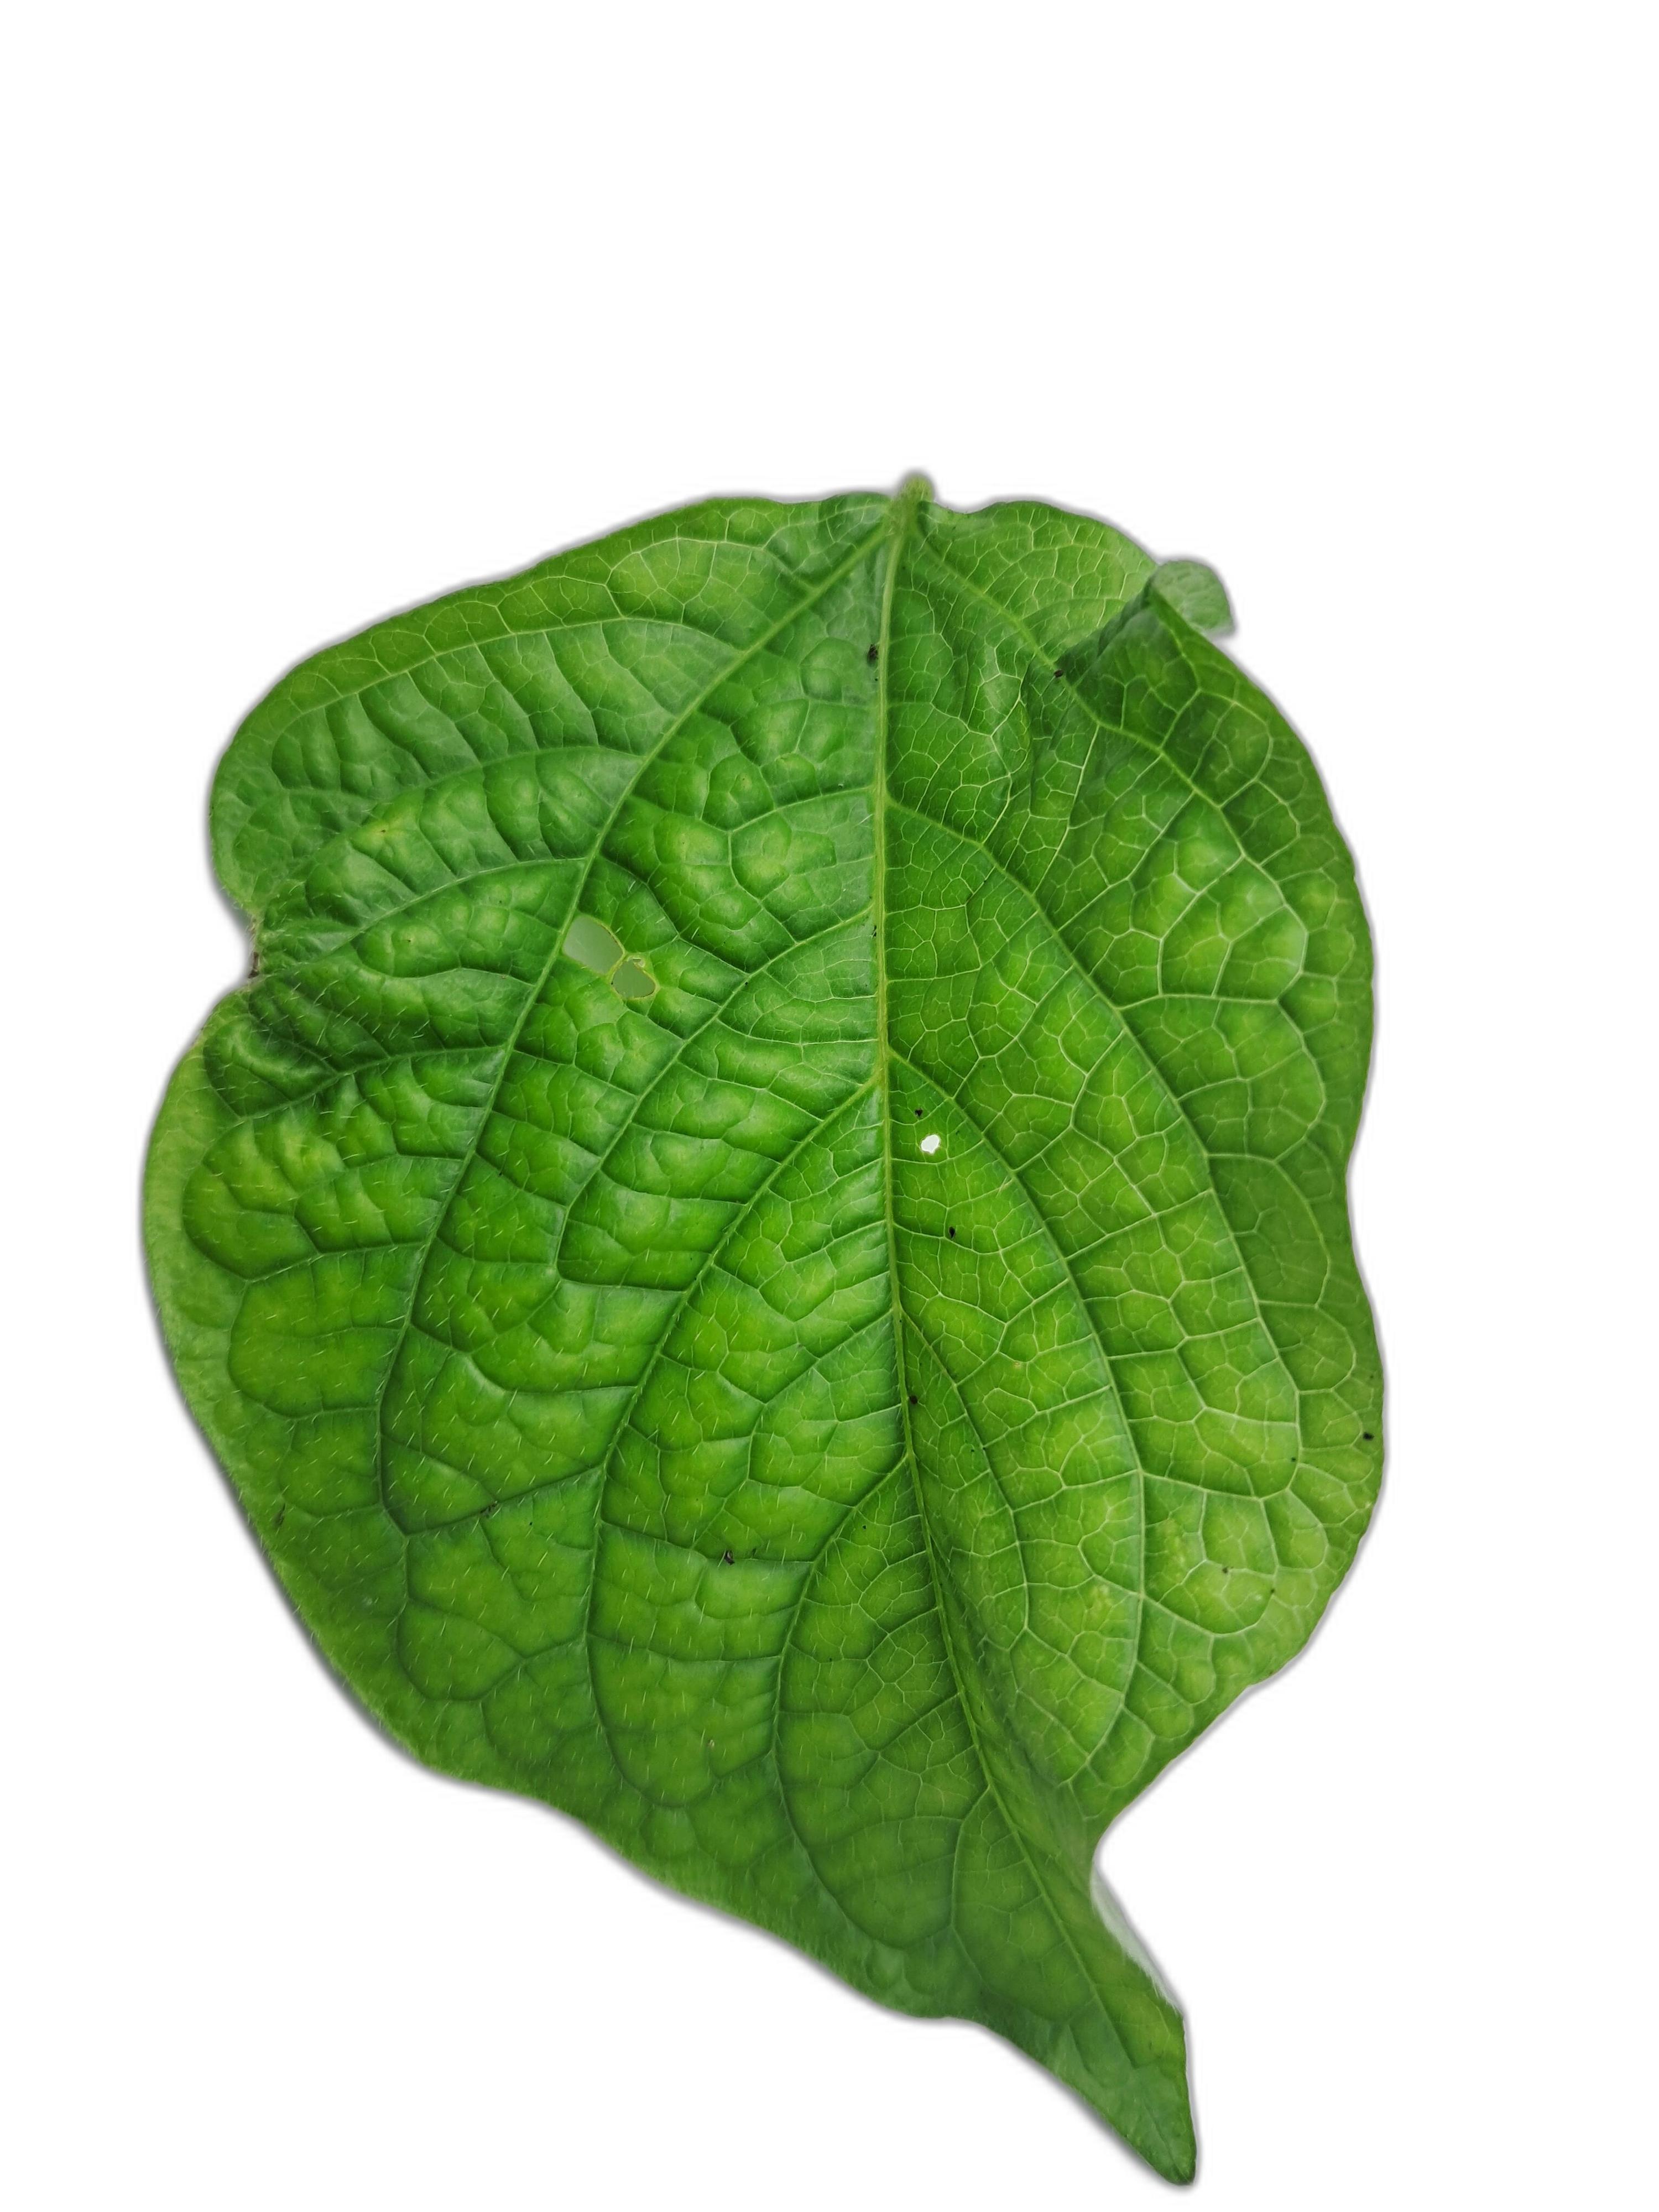
Label: Leaf Crinkle